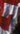
Number: 7